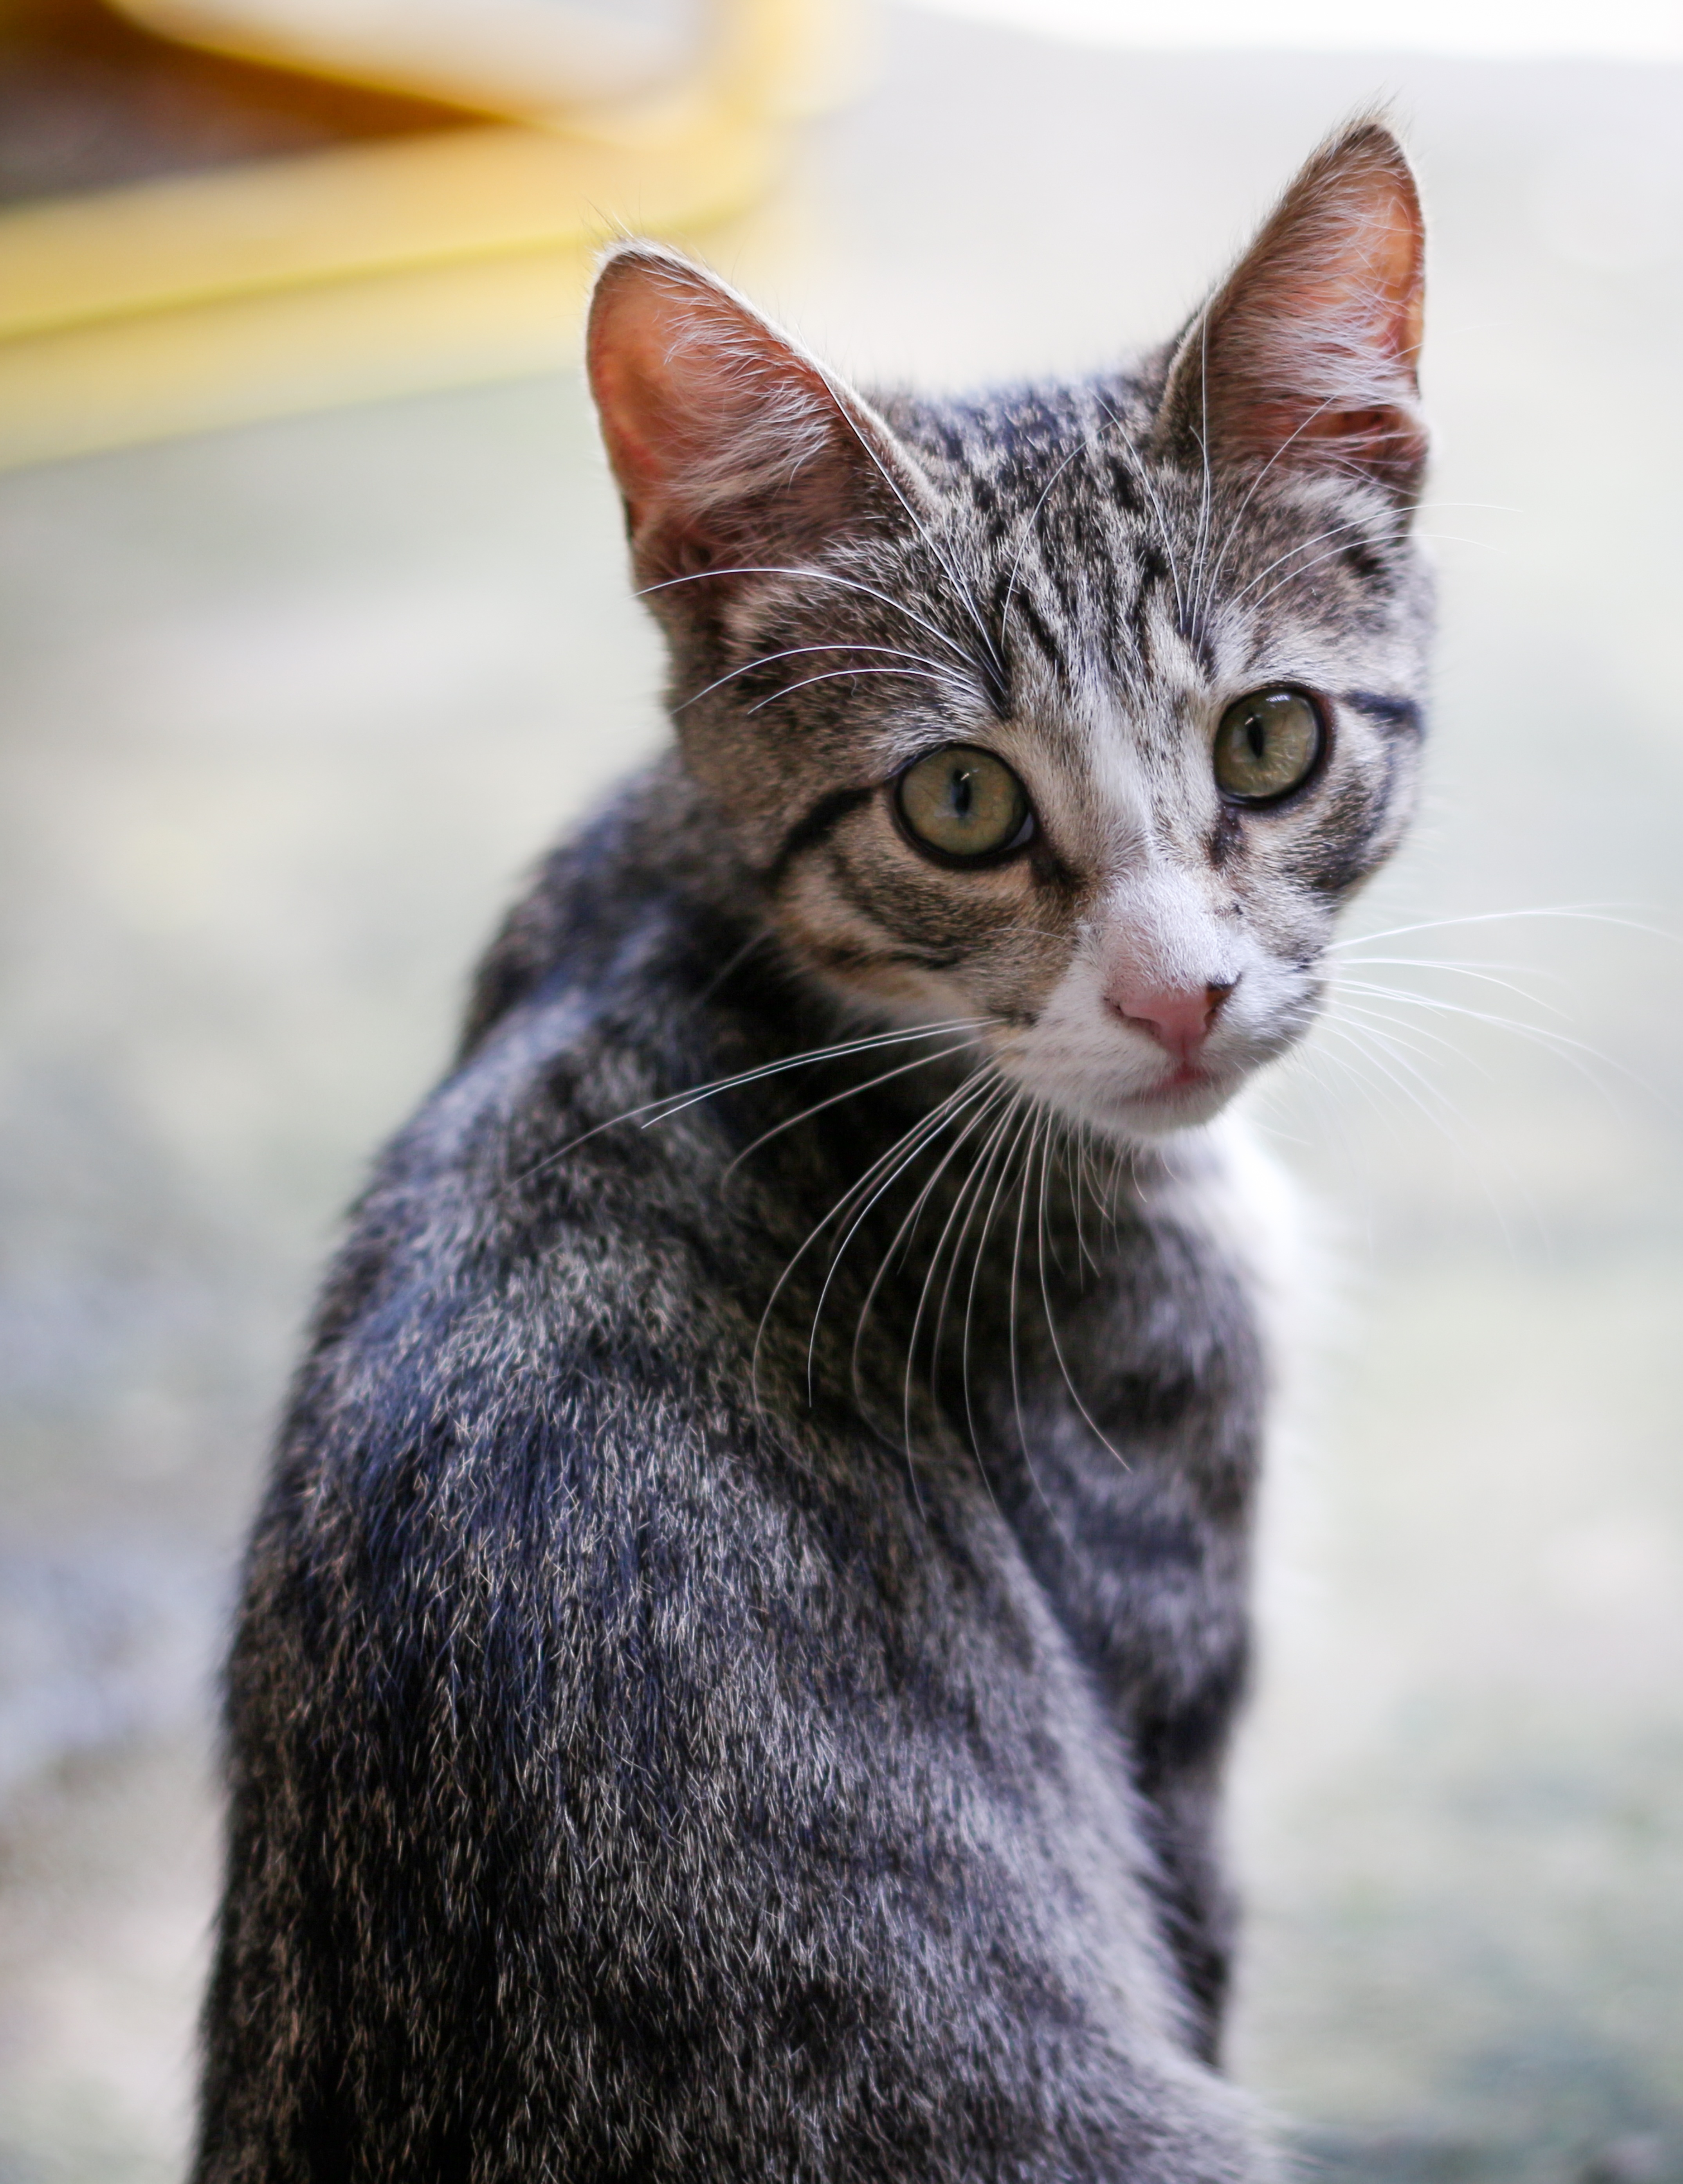
animal, portrait, kitten, cat, feline, mammal, fauna, pets, nose, whiskers, moustache, vertebrate, cat face, tabby cat, green eyes, cat nose, european shorthair, stray cat, small to medium sized cats, cat like mammal, domestic short haired cat